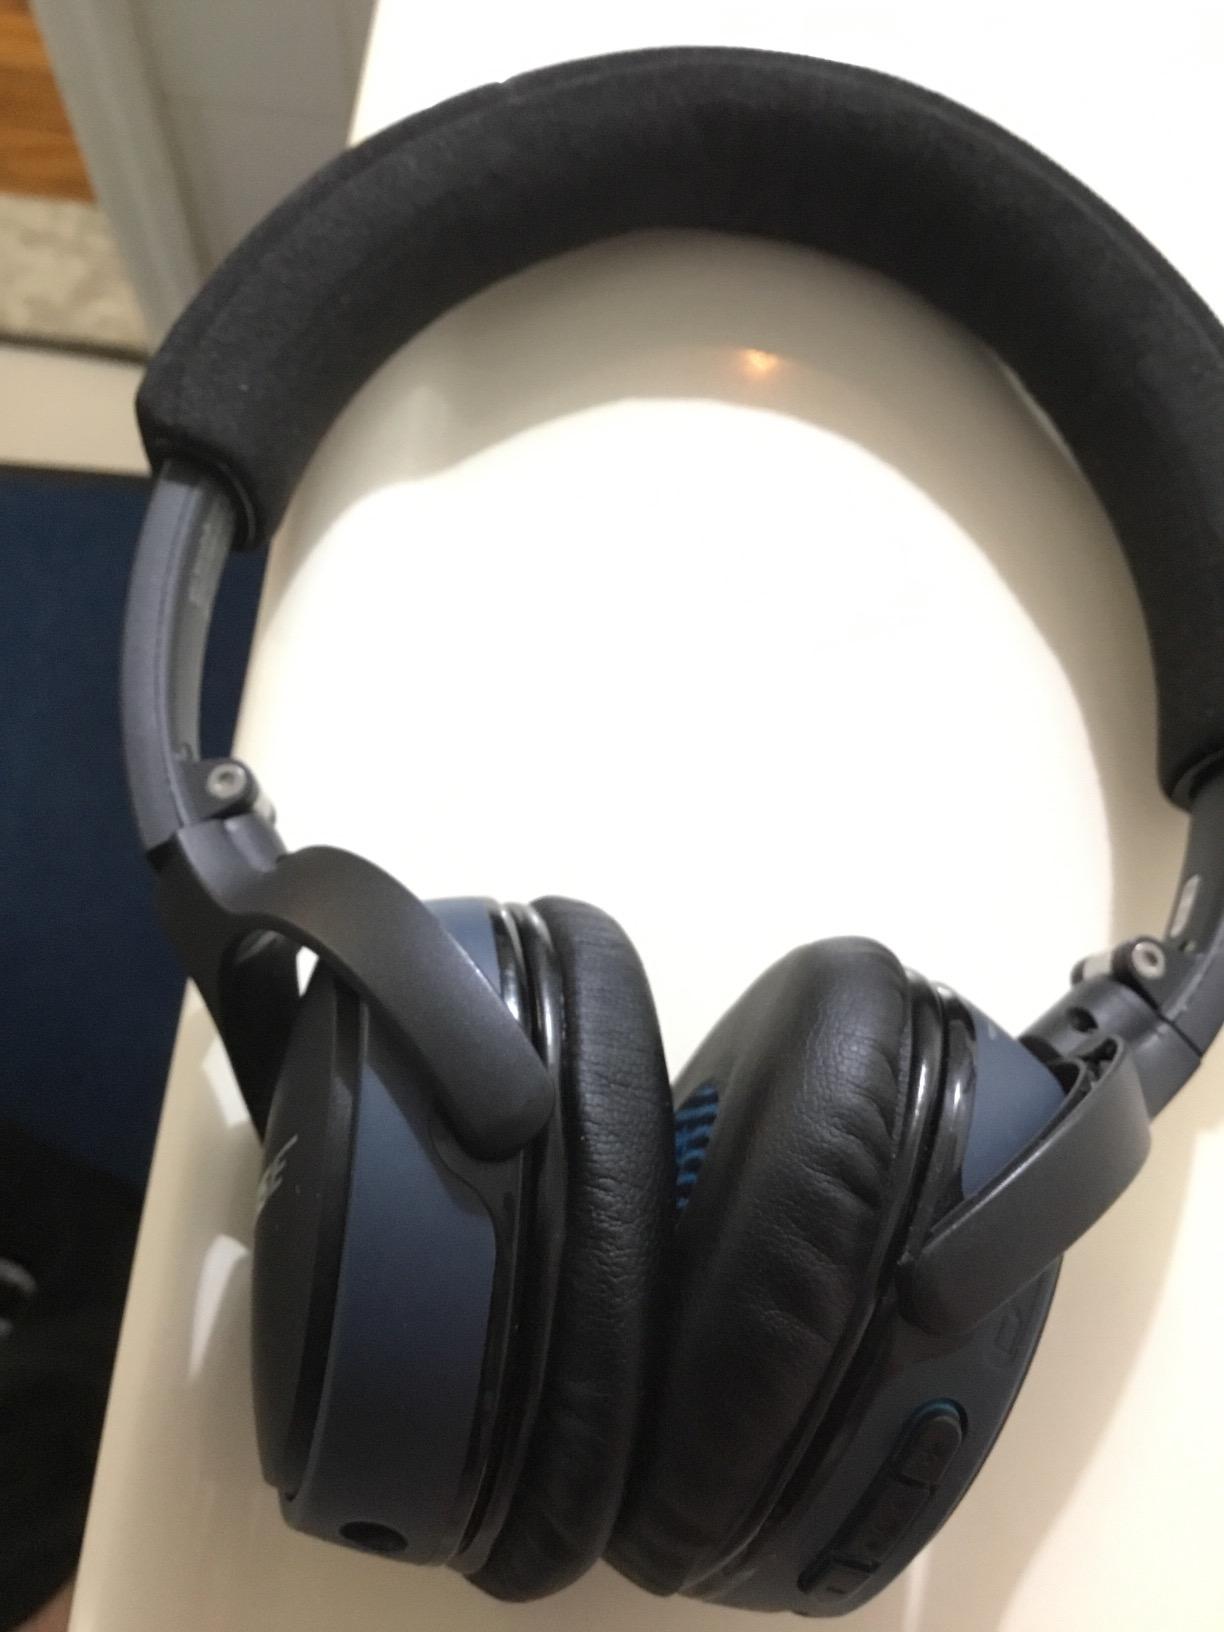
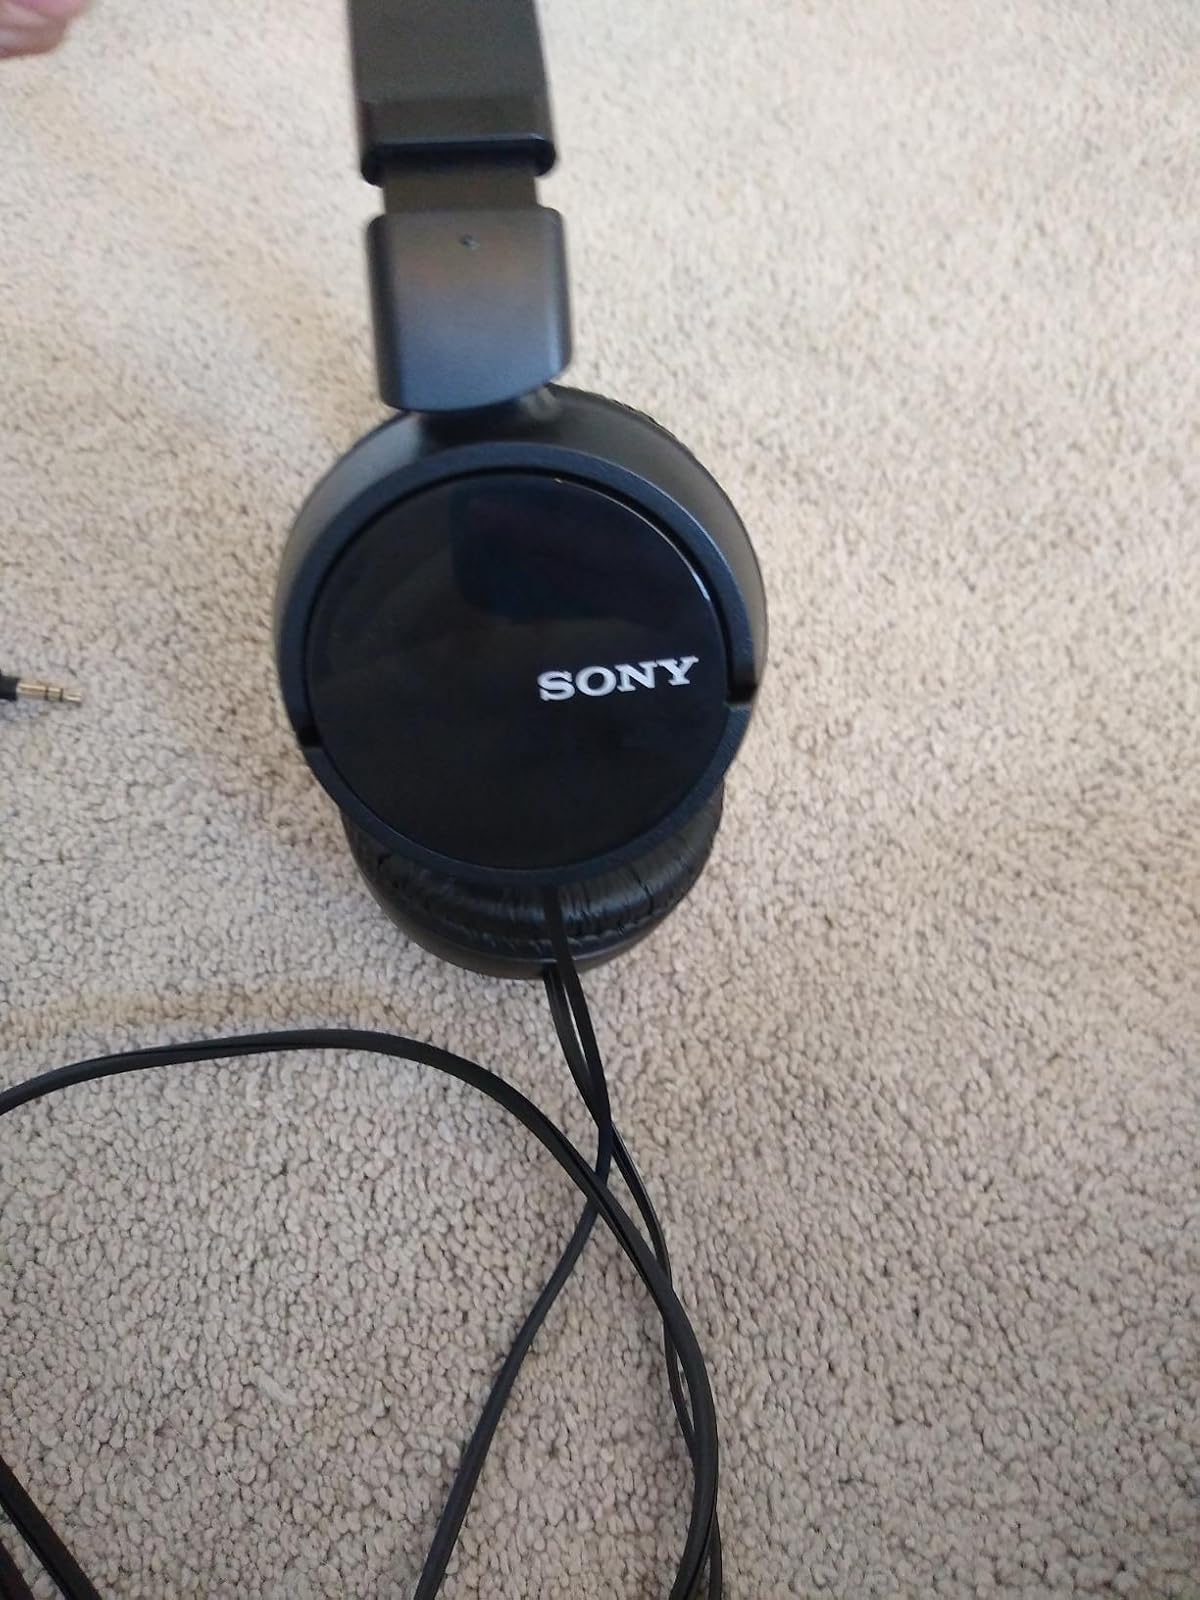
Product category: headphones
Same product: no